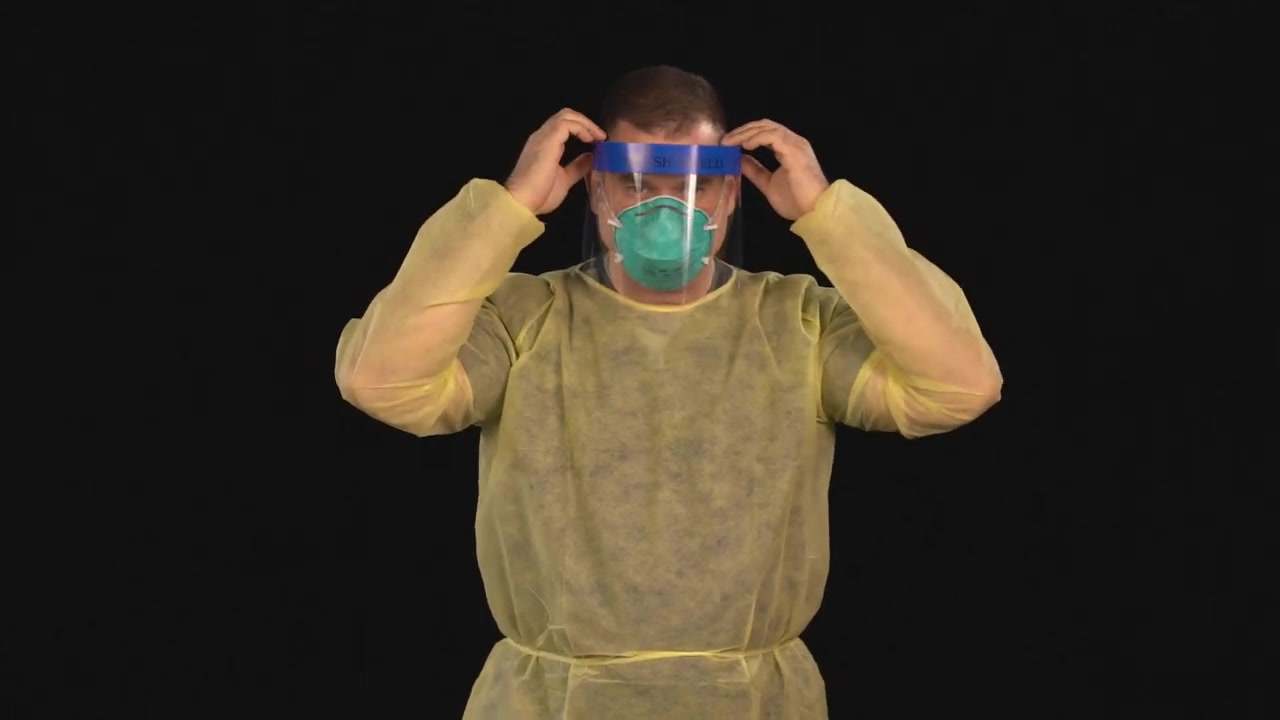
Objects detected:
Coverall
Face_Shield
Mask